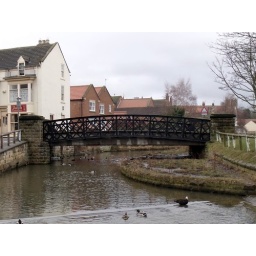
Road bridge over the river Levan in Stokesley, North Yorkshire